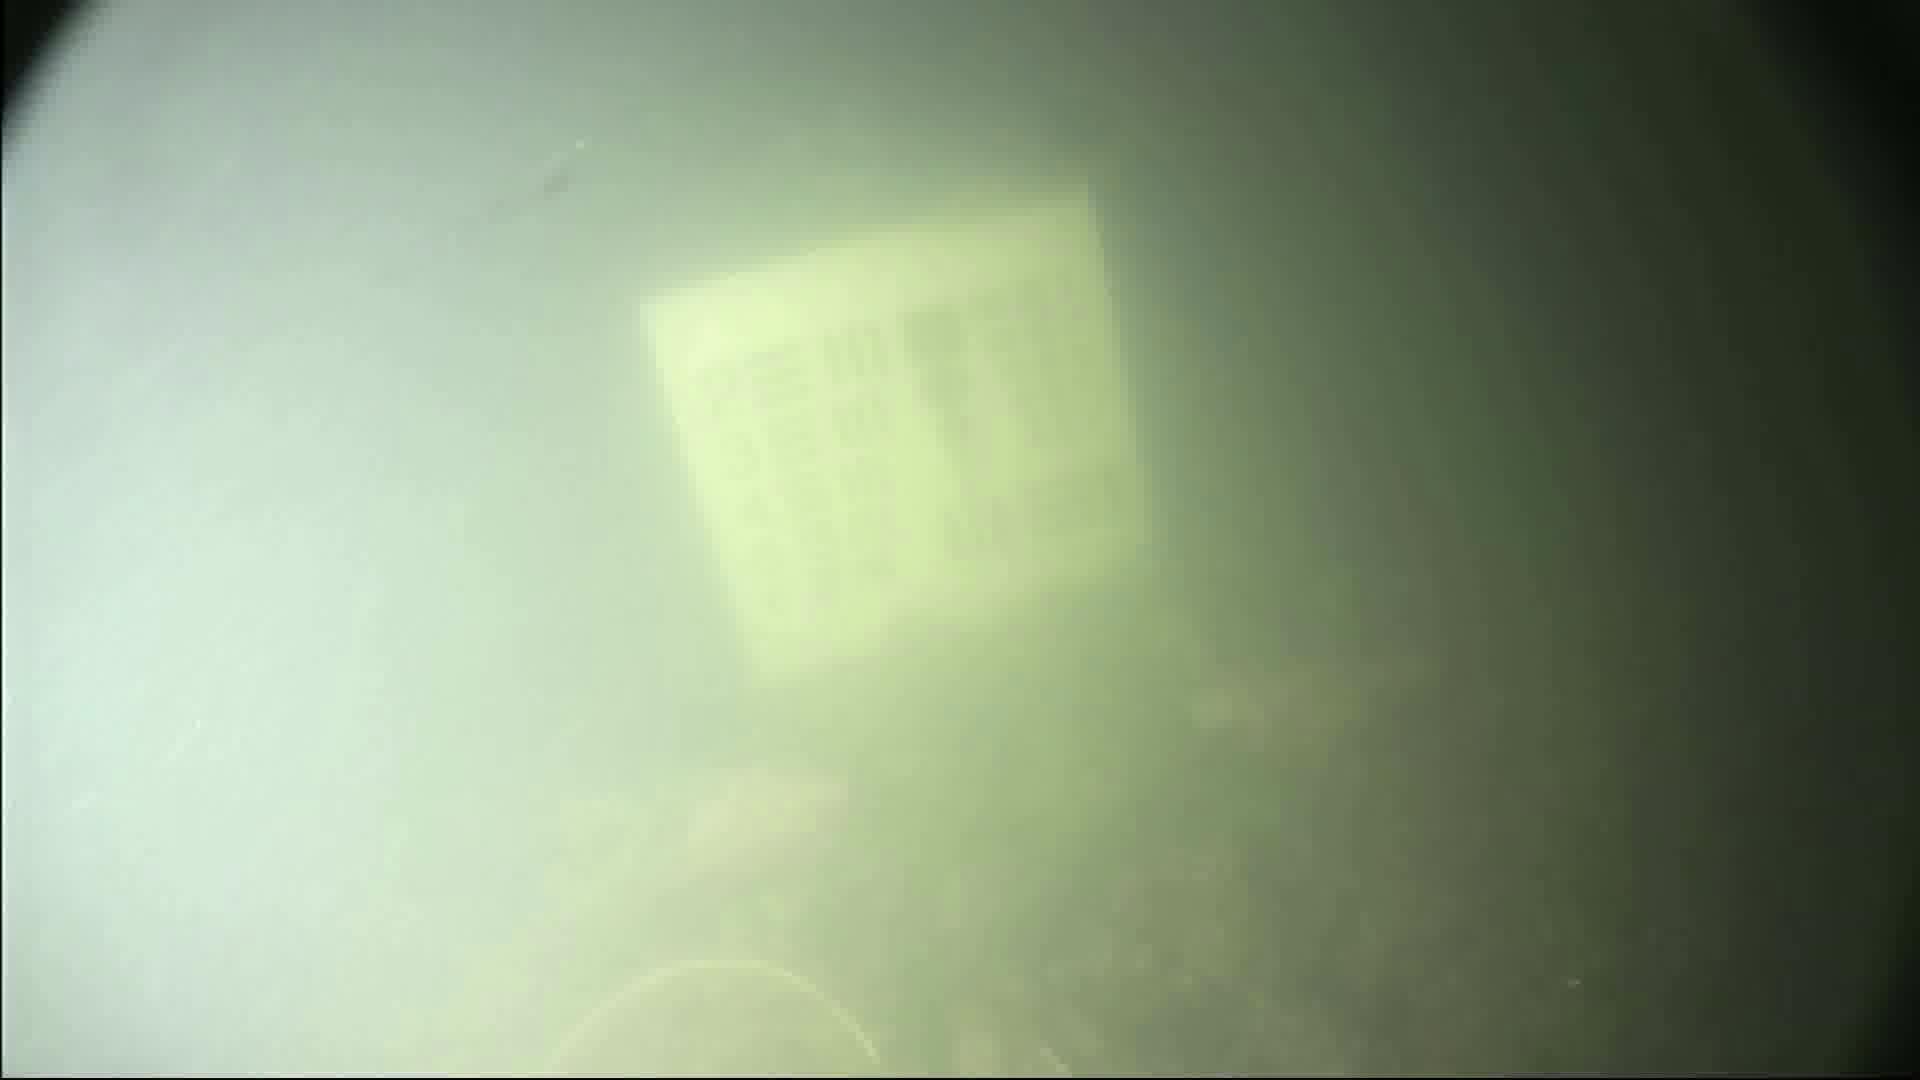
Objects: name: fish